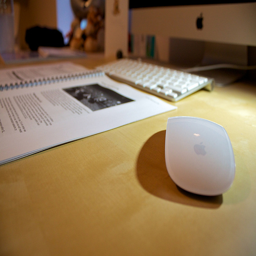
An apple computer mouse sitting on a table beside the computer.
Book opened up on desk next to mouse and keyboard
An apple mouse sitting by a book and keyboard.
A spiral bound book is opened on a desk in front of an apple computer.
An Apple computer on a table top